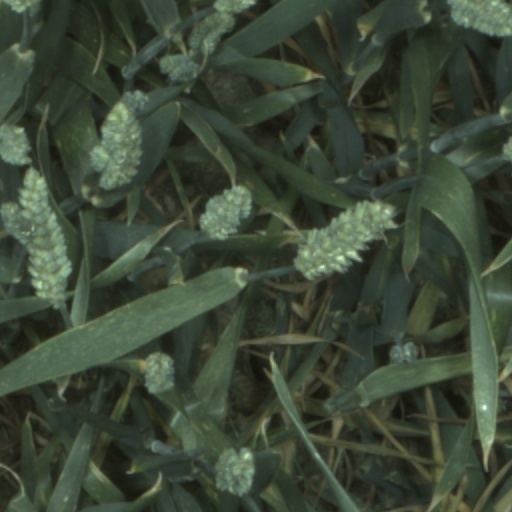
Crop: wheat